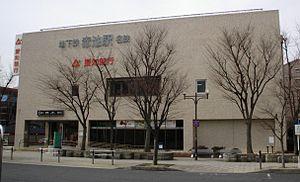
La gare d'Akaike est une gare ferroviaire de la ville de Nisshin, dans la préfecture d'Aichi au Japon. Elle est exploitée par la compagnie Meitetsu et le métro de Nagoya.